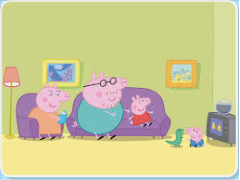
Portrait style: Cartoon Portrait